James Walker Fowler House

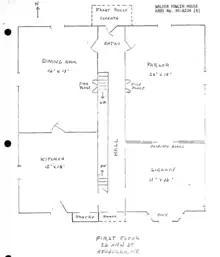
A sketch of the first floor, likely the work of Robert DuBois Fowler

About two generations of Marvels remained in the house until a Jane or Jennie Marvel sold it in 1918 to the Fowlers, relation to James Walker unknown. Grace Lefevre Fowler and her husband Abram DuBois Fowler were likely descendants of the Huguenots at New Paltz; many Huguenots, primarily of the Hasbrouck and Deyo families, moved to Newburgh, New Hurley, and Kingston in the 18th and 19th centuries. The Fowlers also worshipped at the Dutch Reformed Church, common with Huguenots; some attended the Old Dutch Church for many generations. The house sold to a "Mr. Deegan" after the death of Grace. After 1950, the house became an apartment building.